Virgin soil epidemic

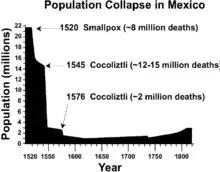

A series of epidemics of unknown origin caused major population collapses in Central America in the 16th century, possibly due to little immunological protection from previous exposures. While the pathogenic agents of these so-called Cocoliztli epidemics are unidentified, suspected pathogenic agents include endemic viral agents, "Salmonella", or smallpox.